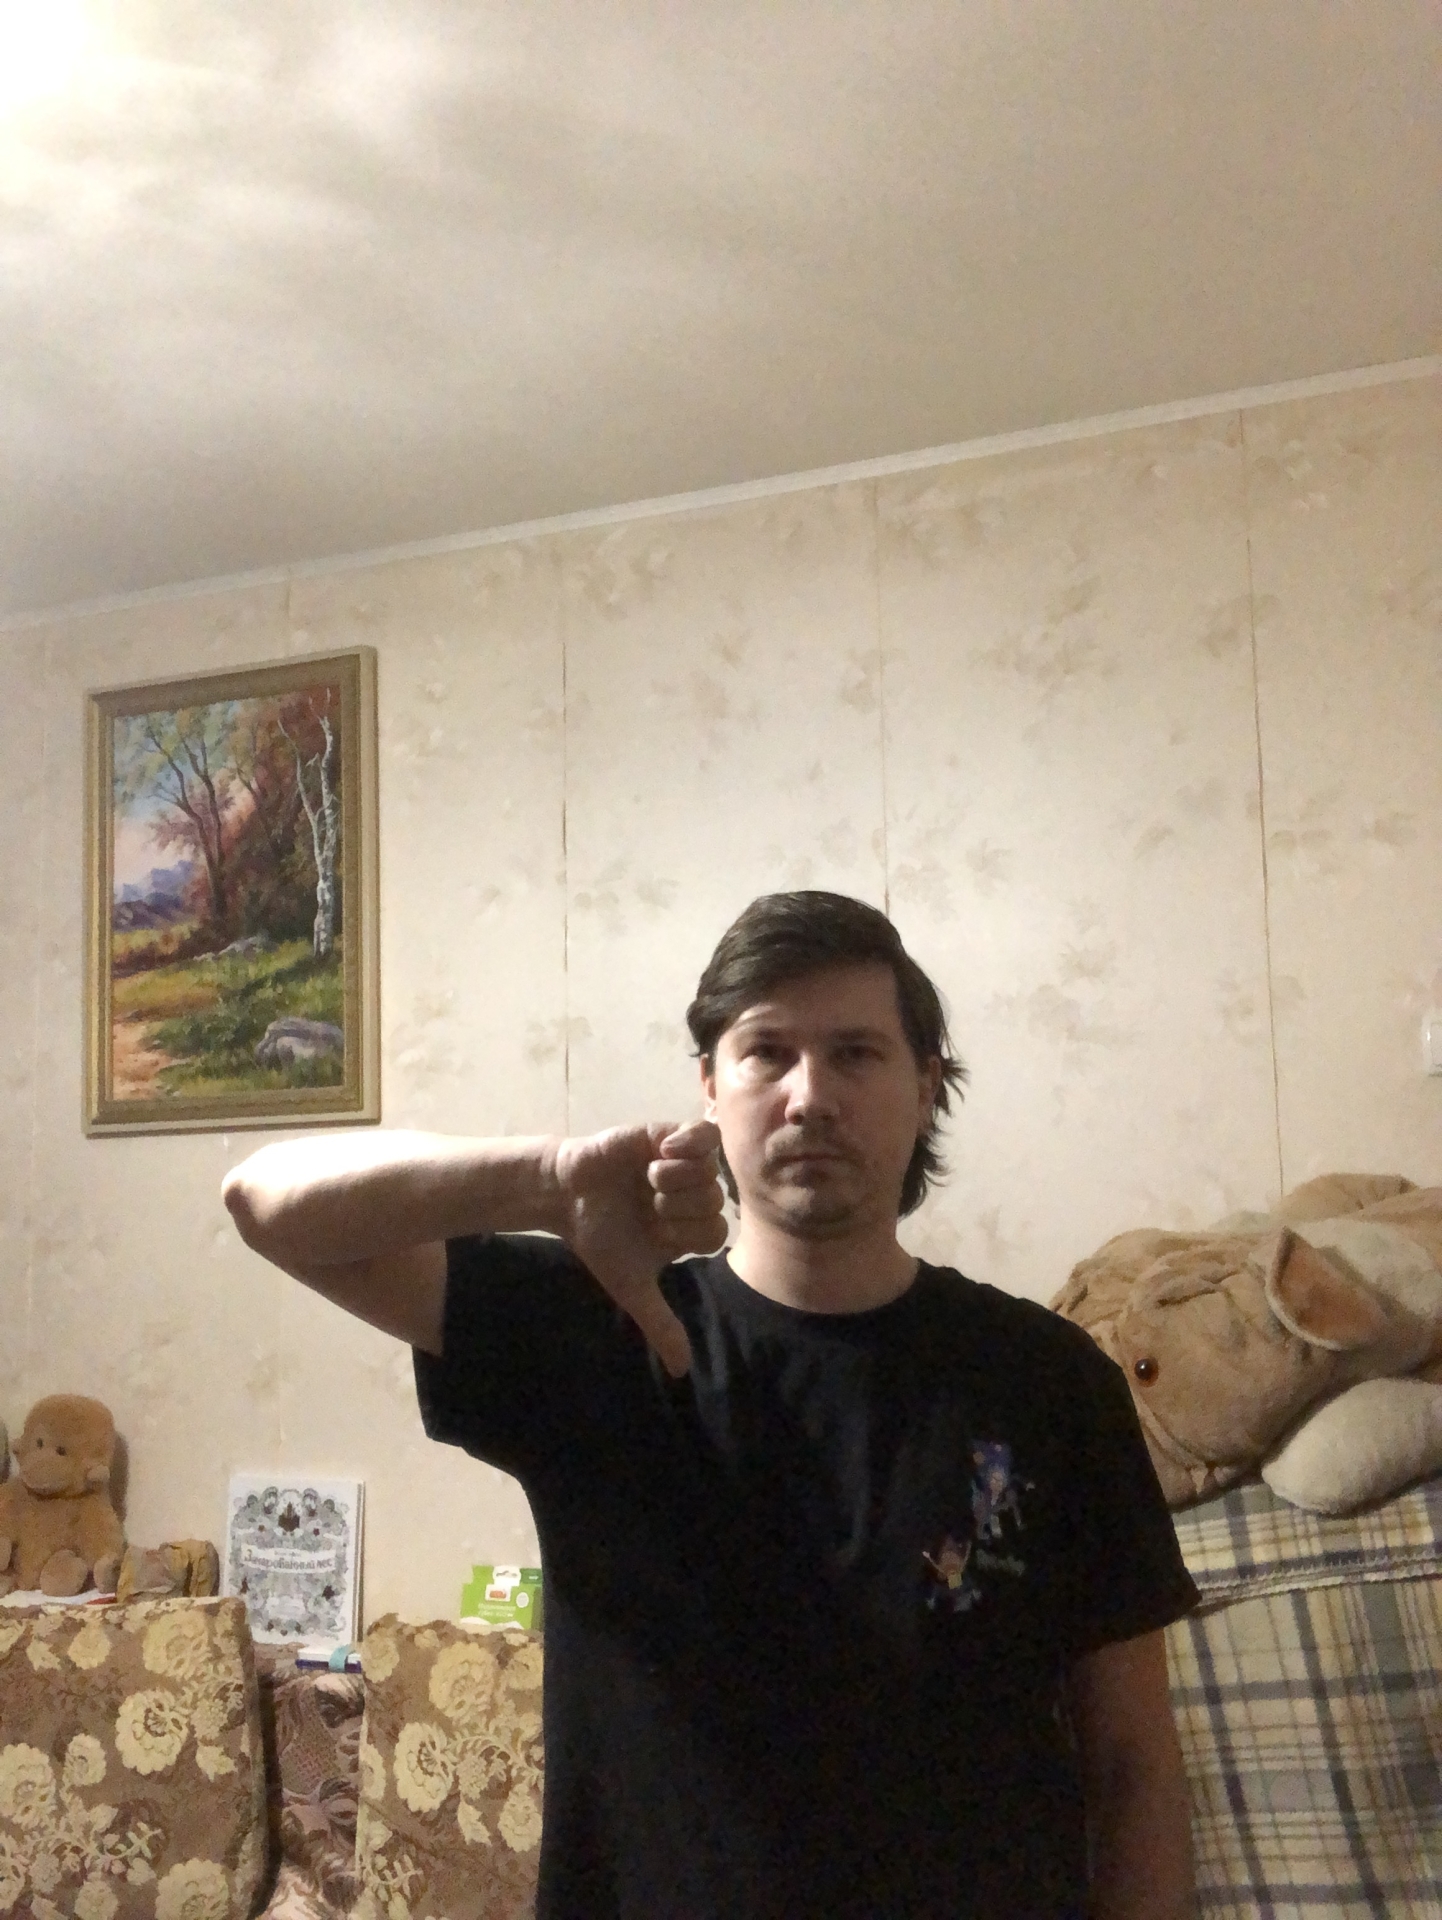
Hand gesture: dislike